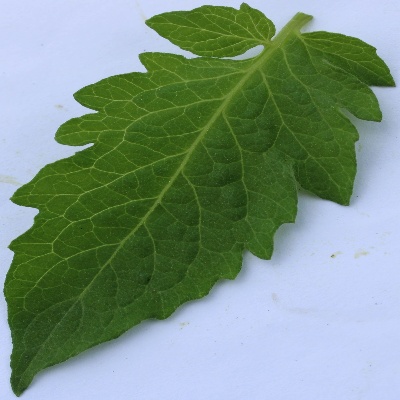
Crop: Tomato
Condition: healthy